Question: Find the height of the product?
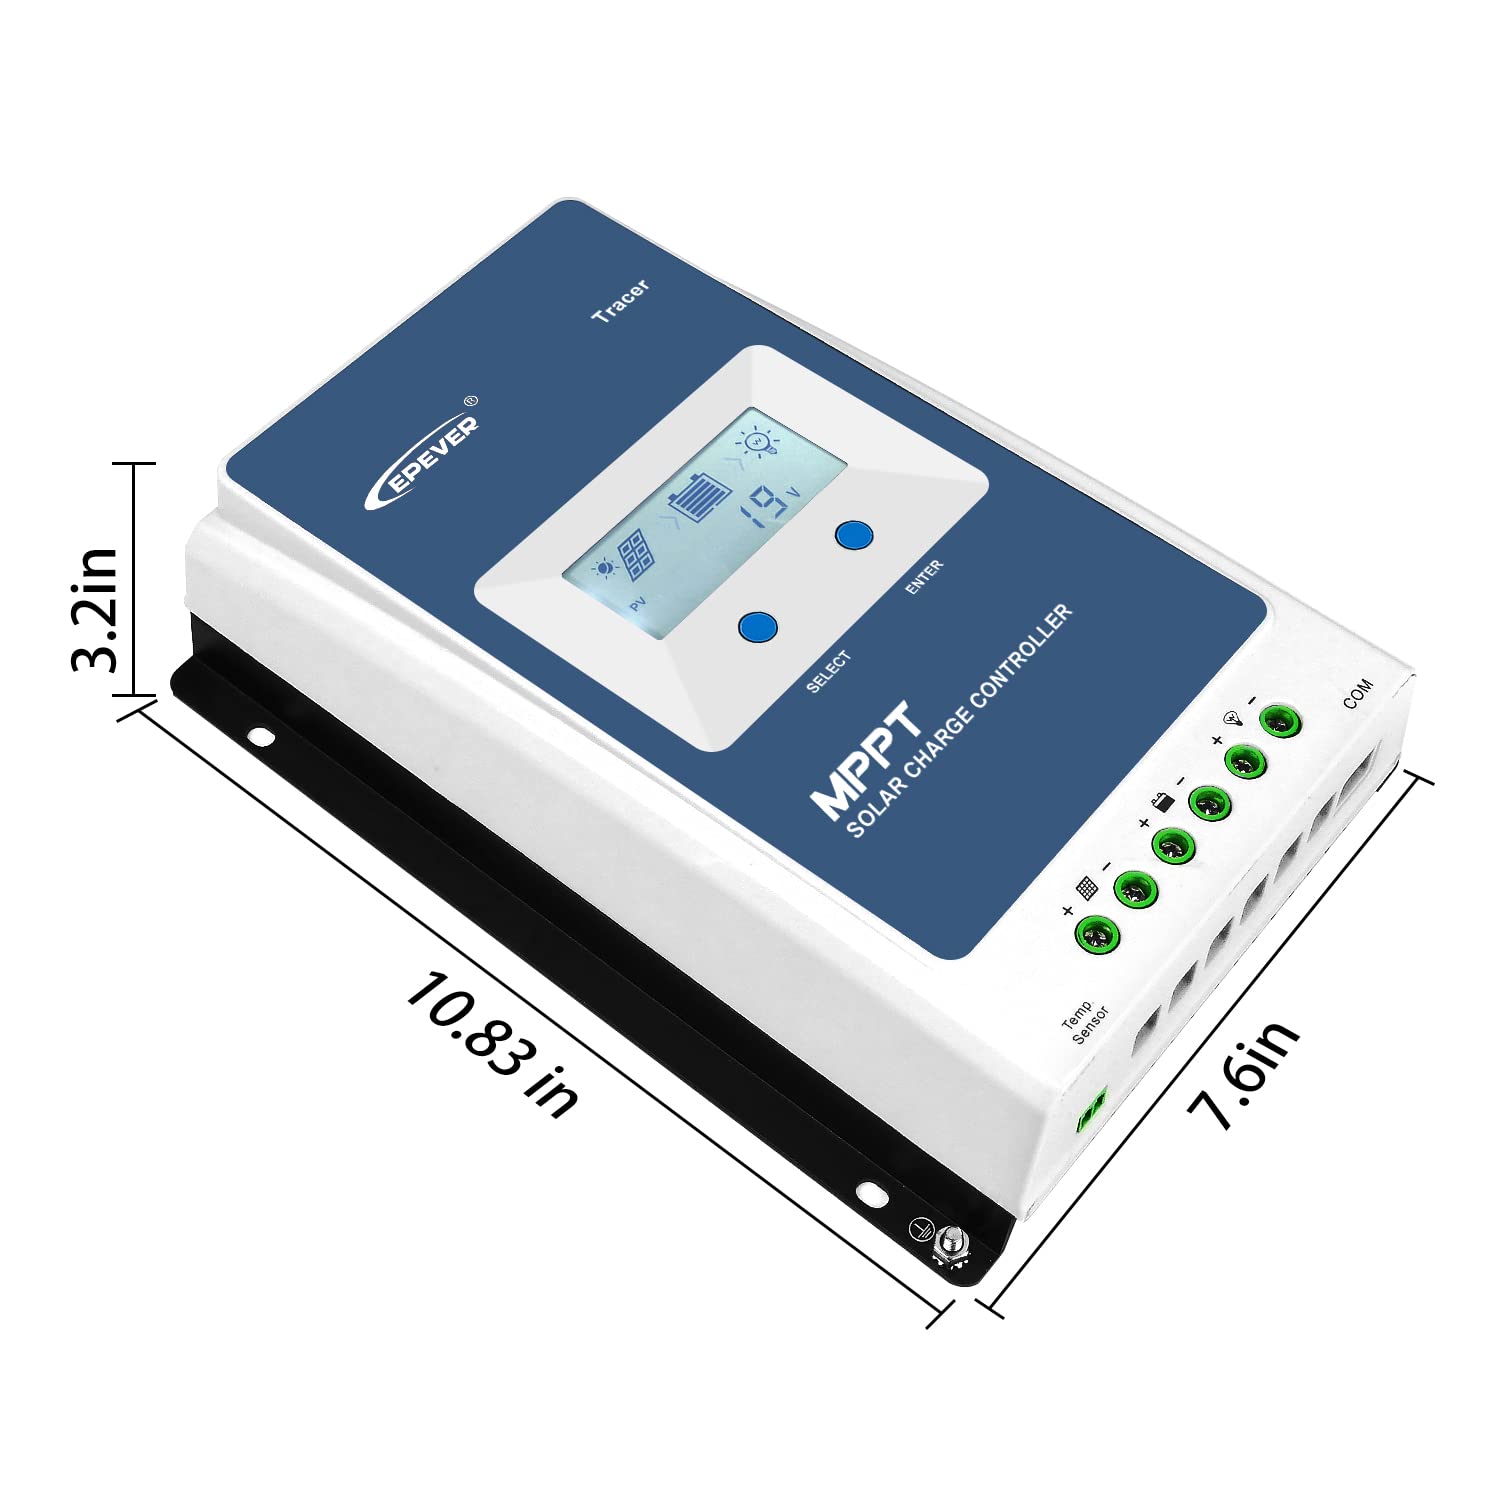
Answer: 3.2 inch